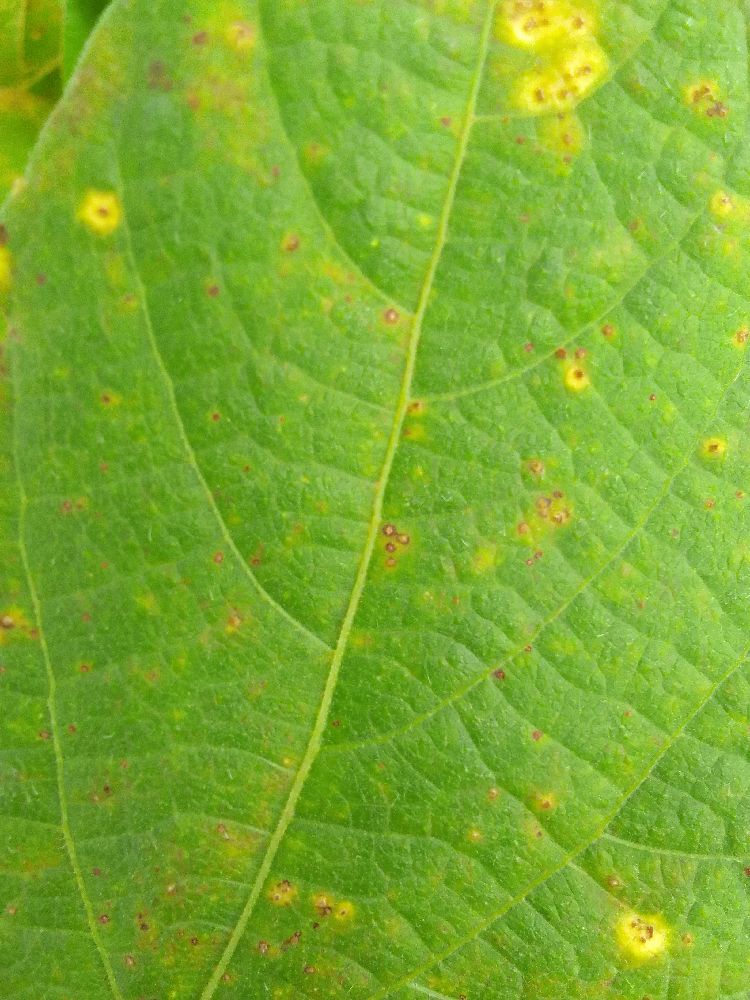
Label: rust